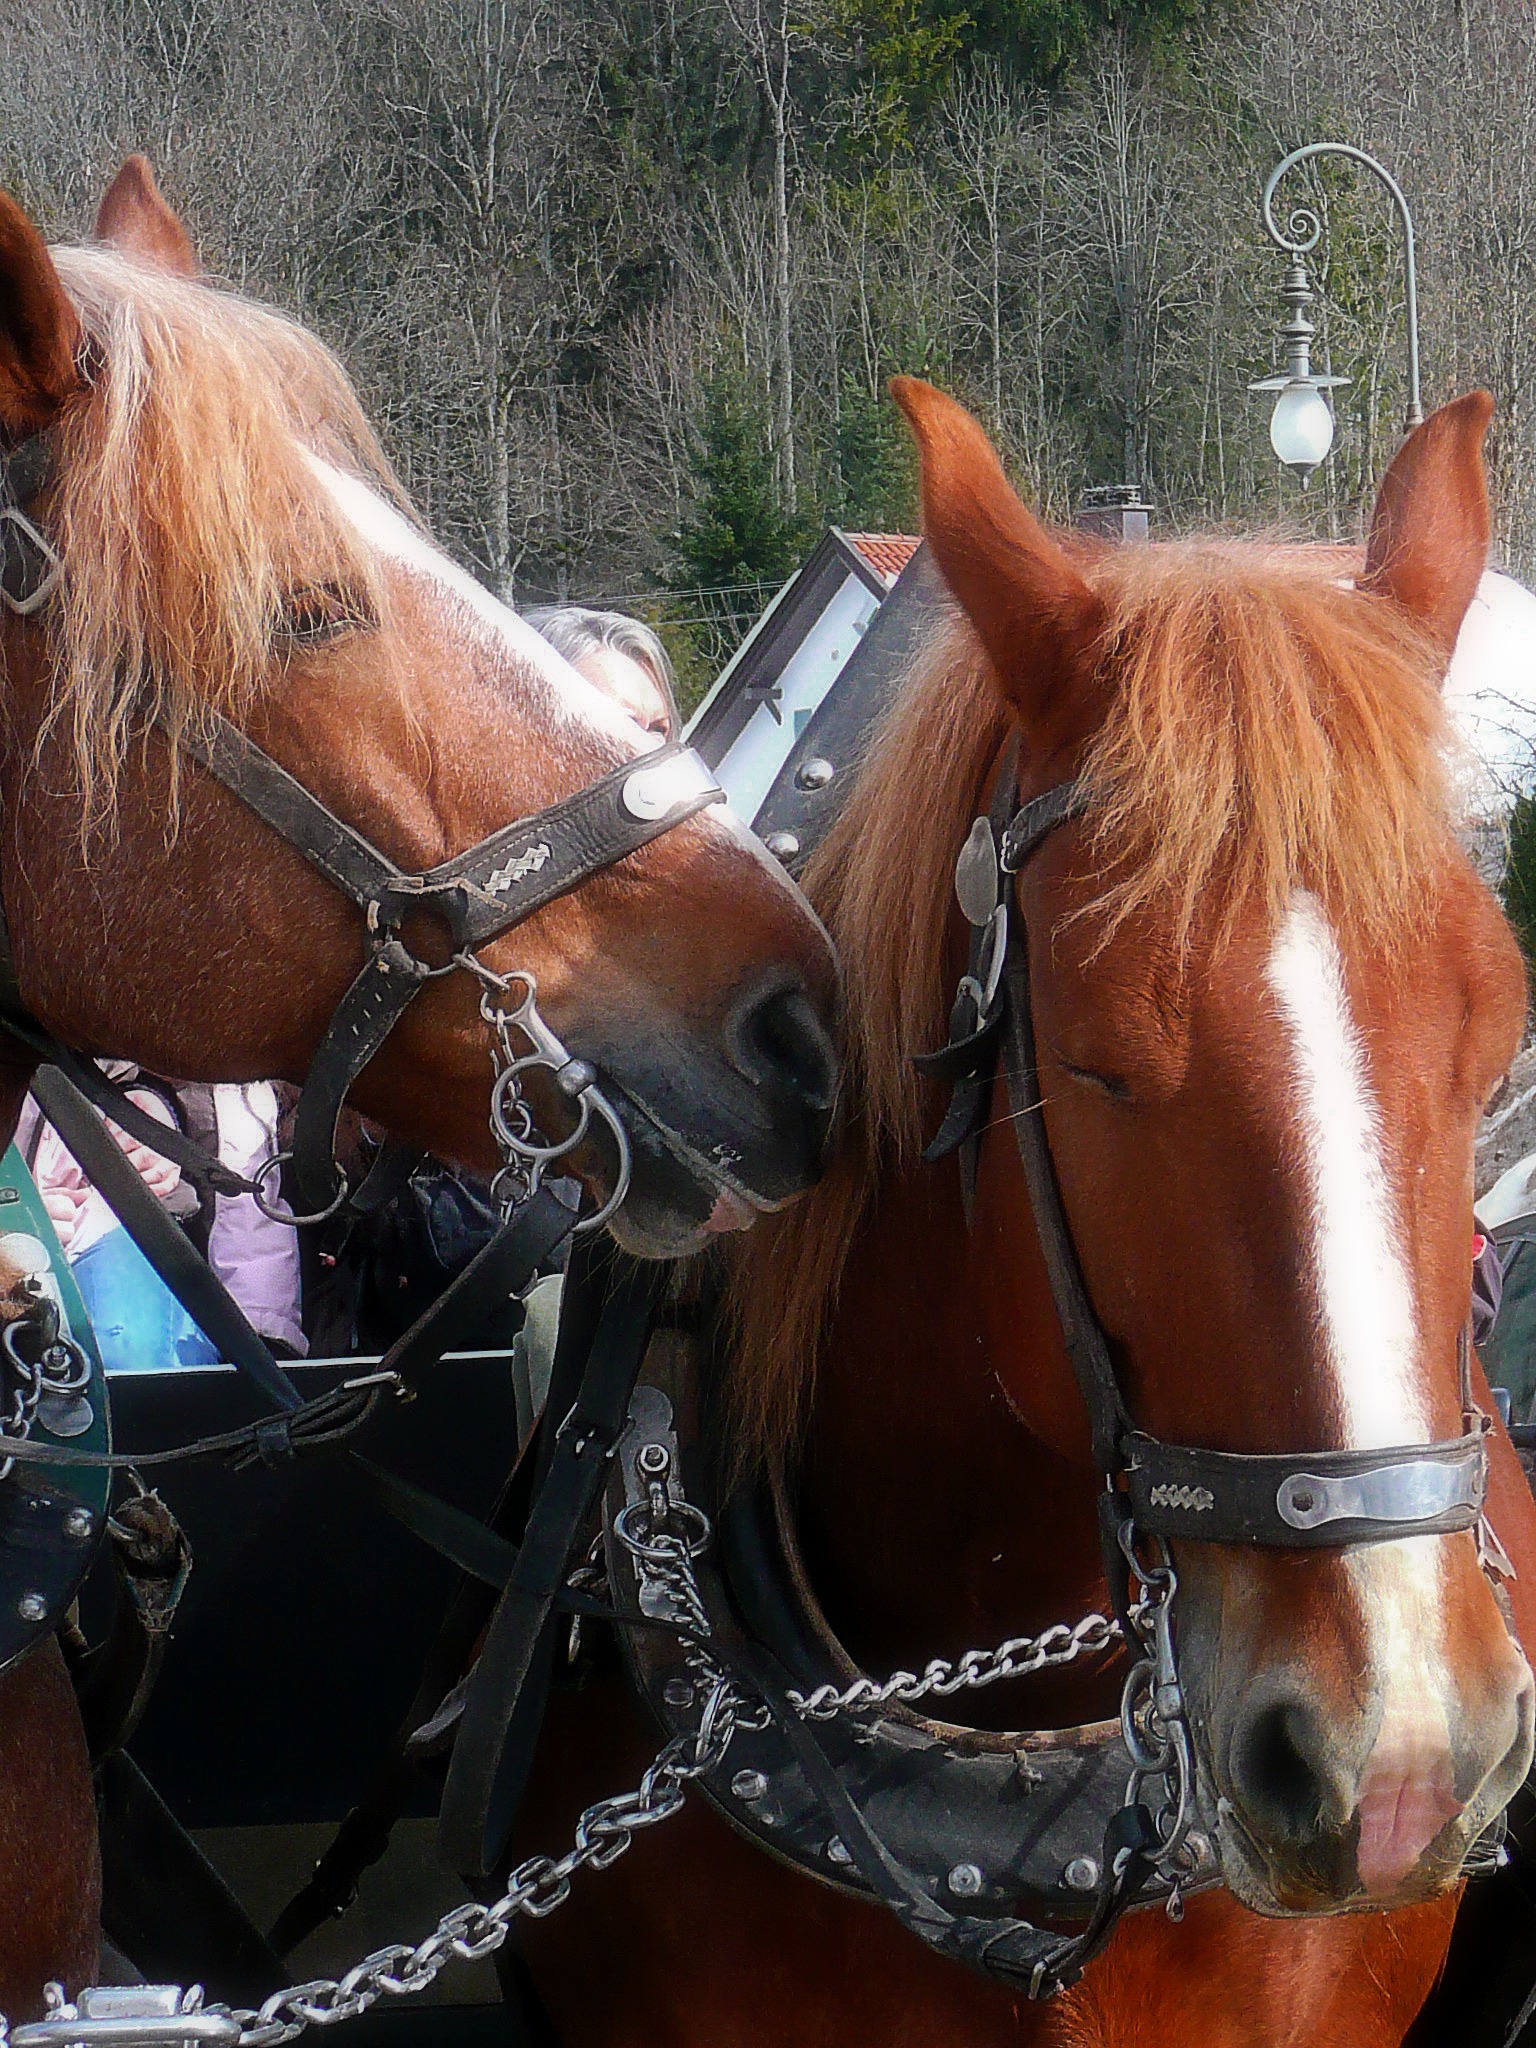
nature, outdoor, winter, animal, travel, horse, rein, mammal, stallion, mane, activity, bridle, horses, outside, fun, harness, mare, carriage, halter, western riding, pack animal, horse like mammal, mustang horse, horse harness, horse tack, couch horses